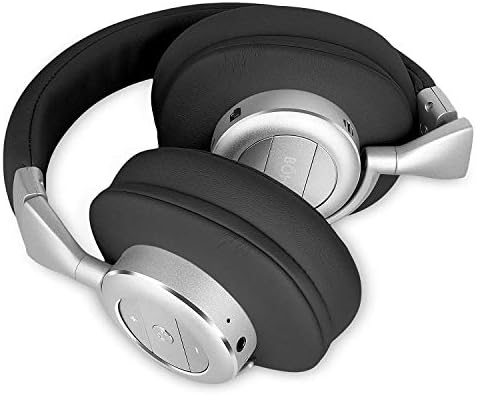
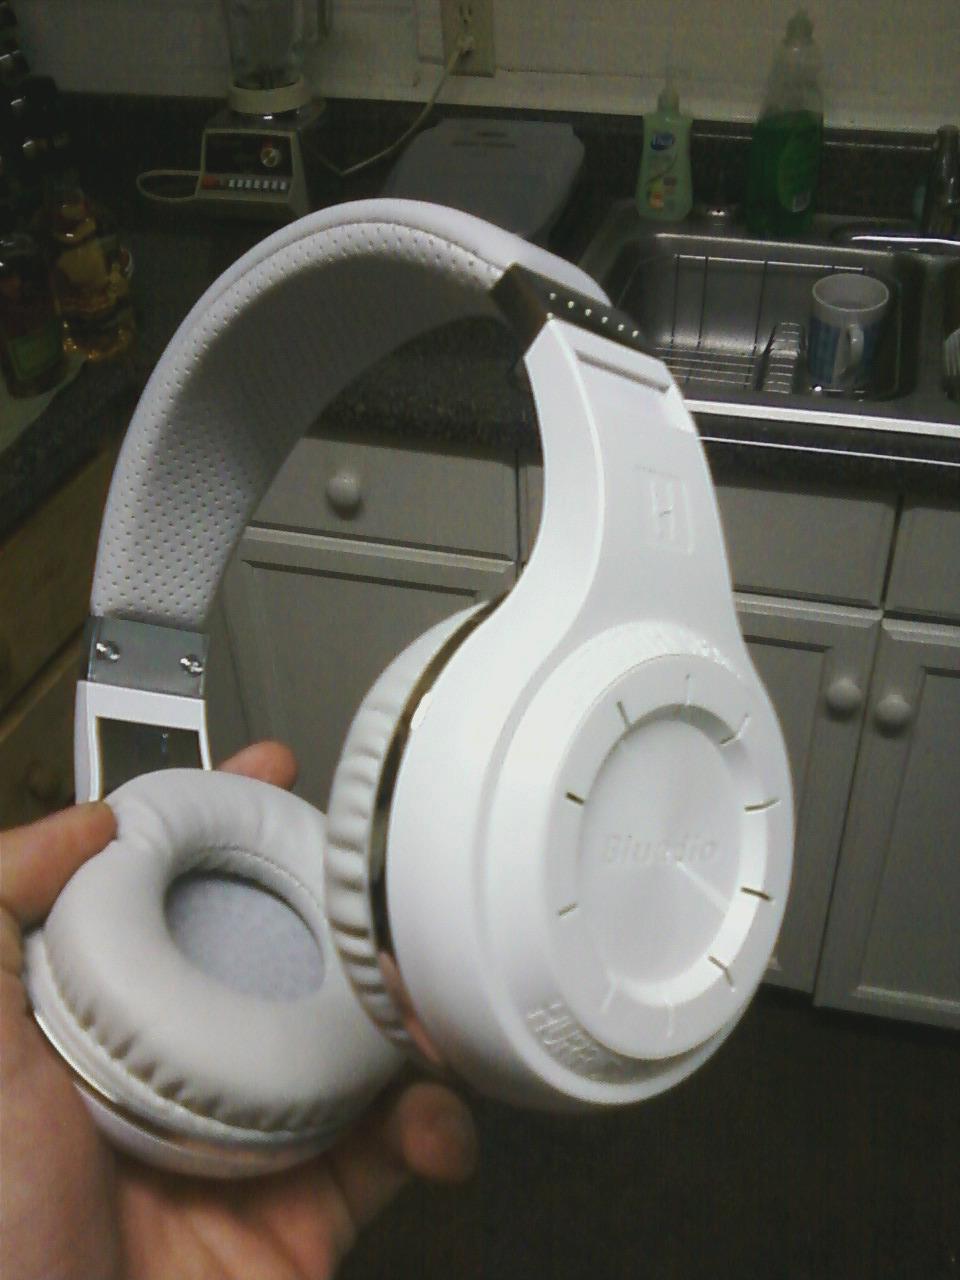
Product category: headphones
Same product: no